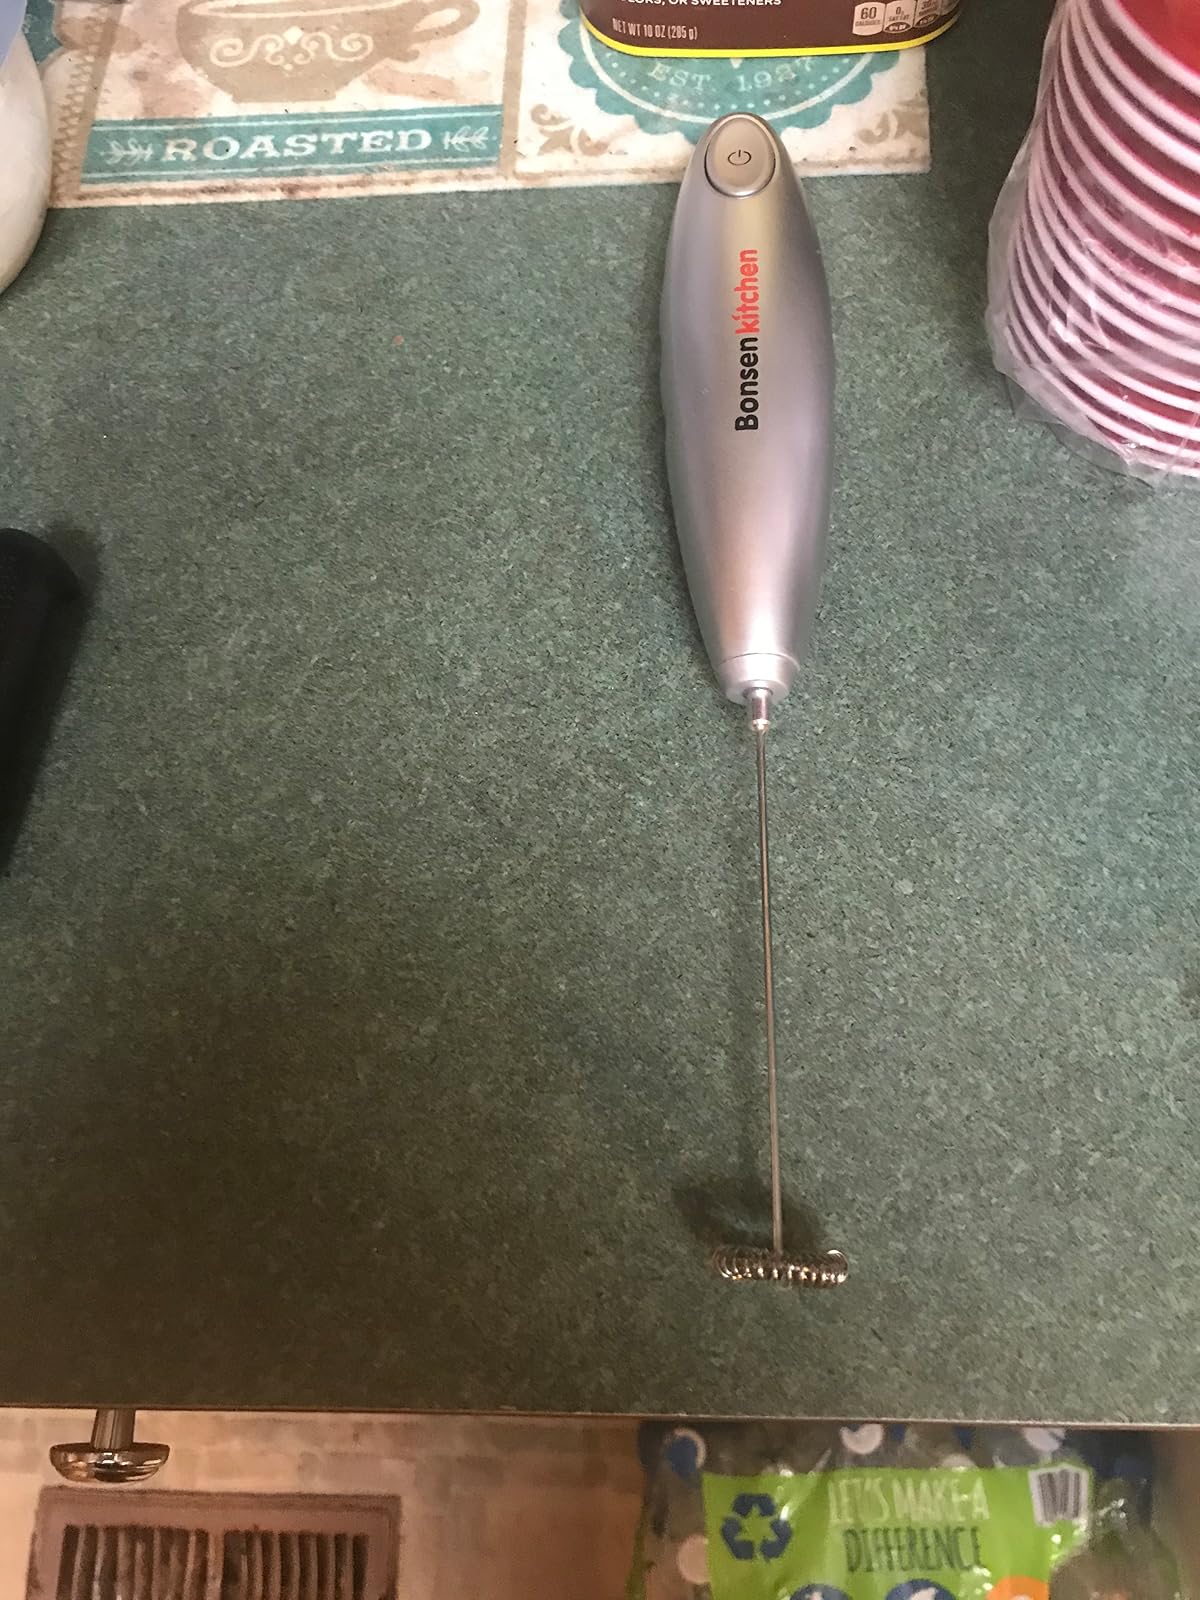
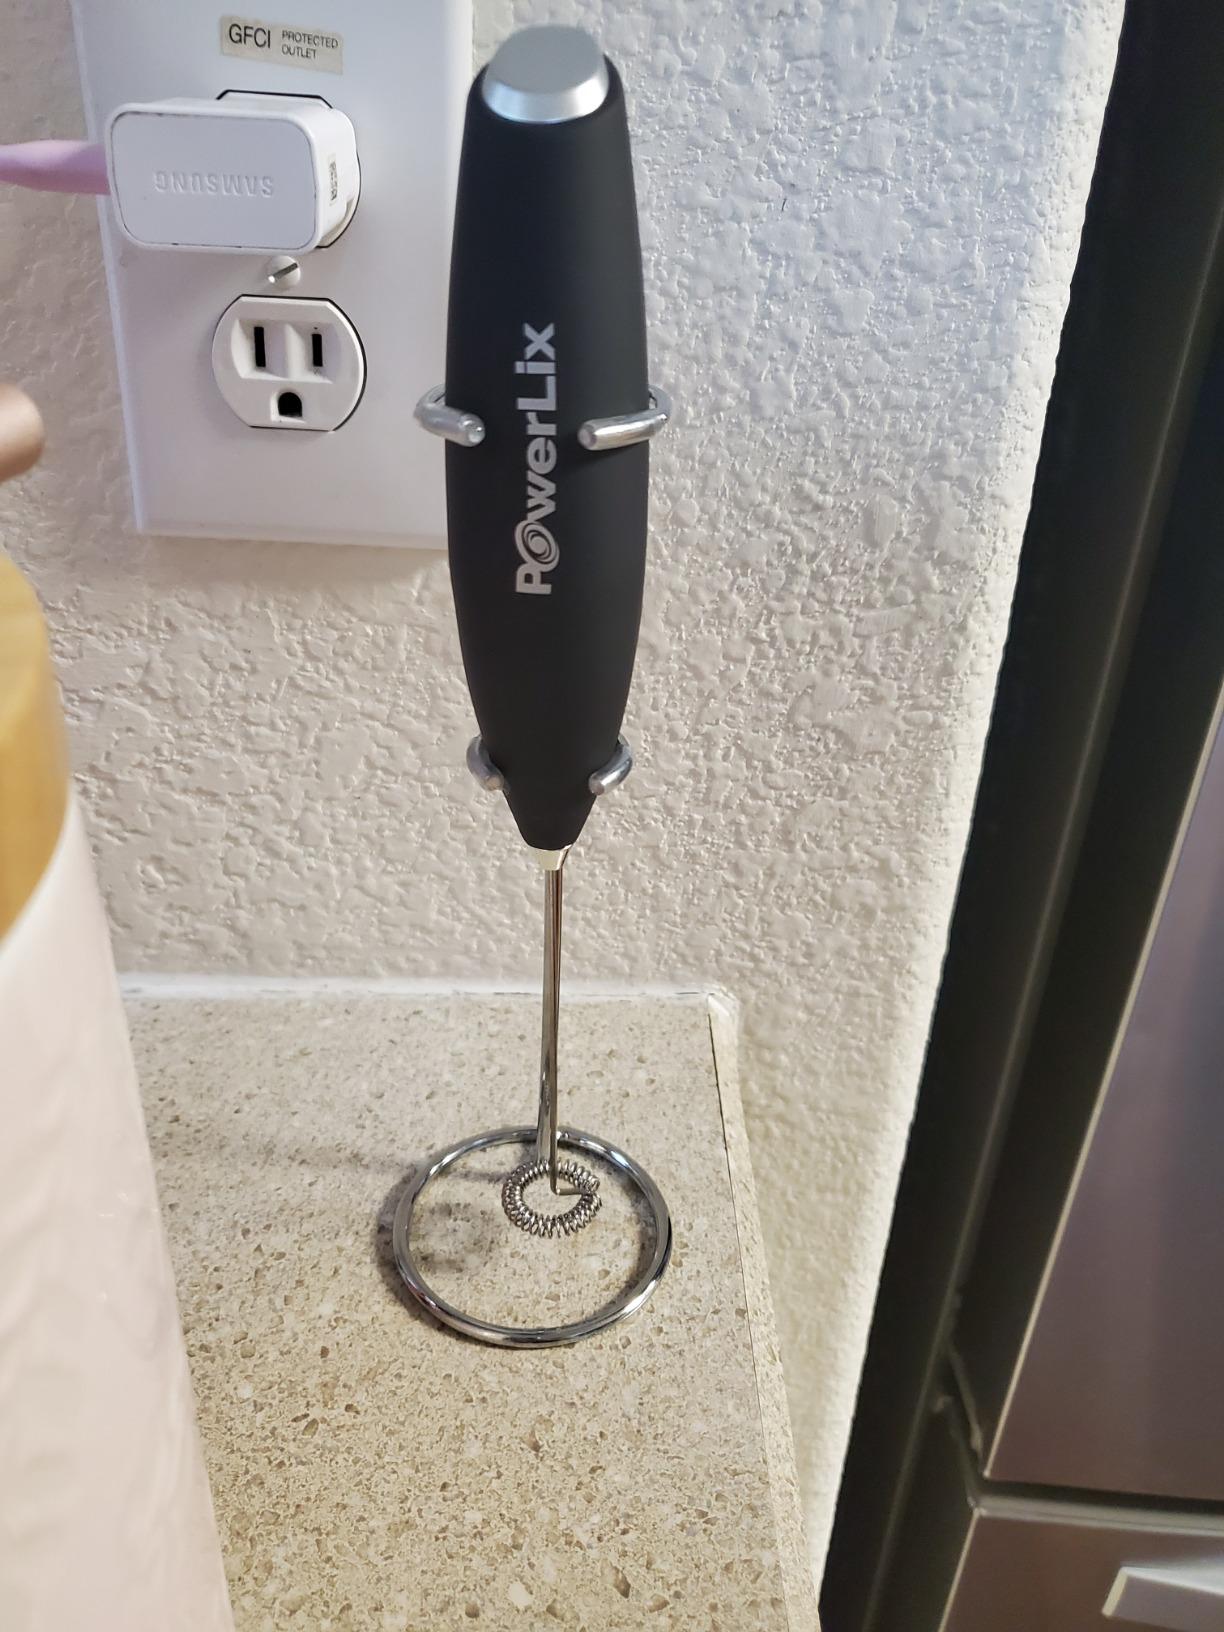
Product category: items_mixer
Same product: no